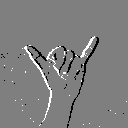
ASL letter: y